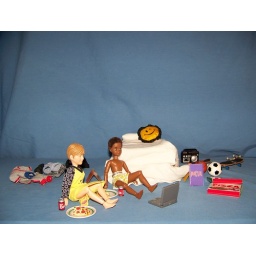
Timmy stays over at Jeffrey's house tonight. The boys have a little party and have pizza and watch movies.